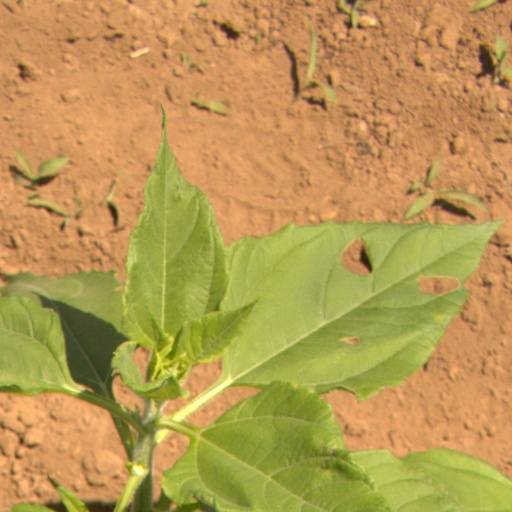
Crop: Jerusalem artichoke